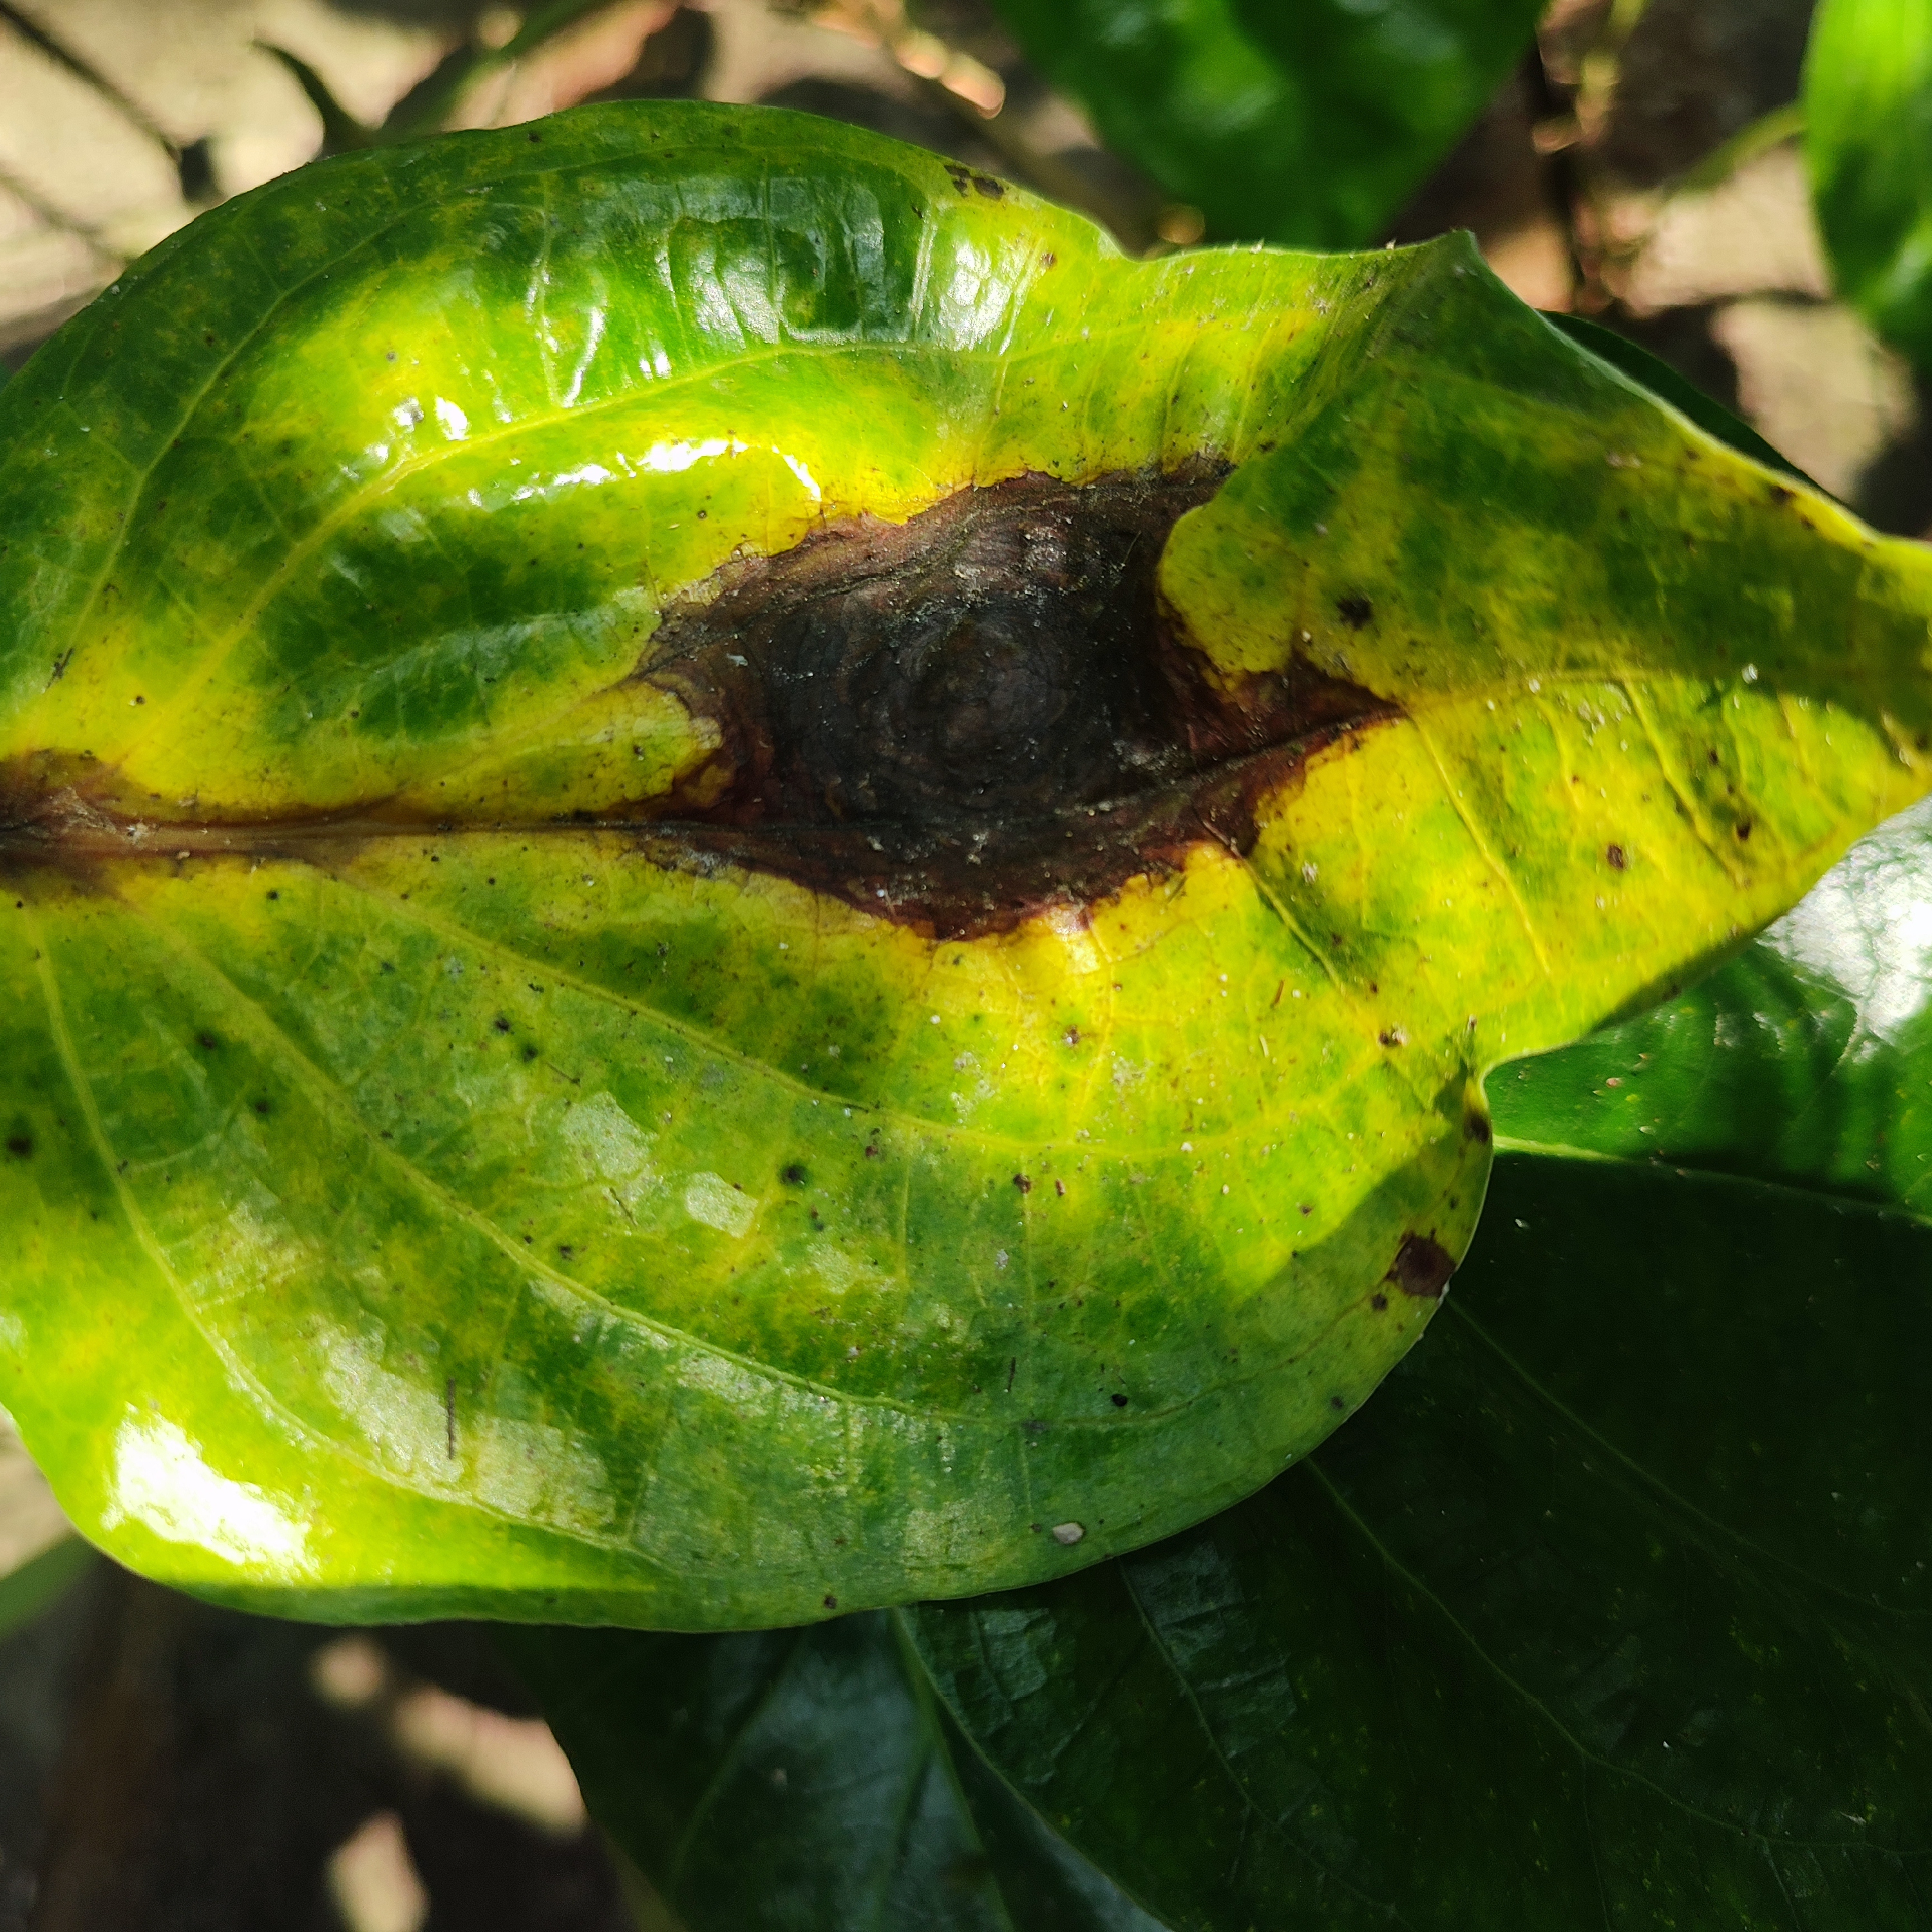
Label: Bacterial_Leaf_Disease